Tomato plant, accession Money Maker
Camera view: tilt-top (135 deg); turntable rotation: 90 degrees
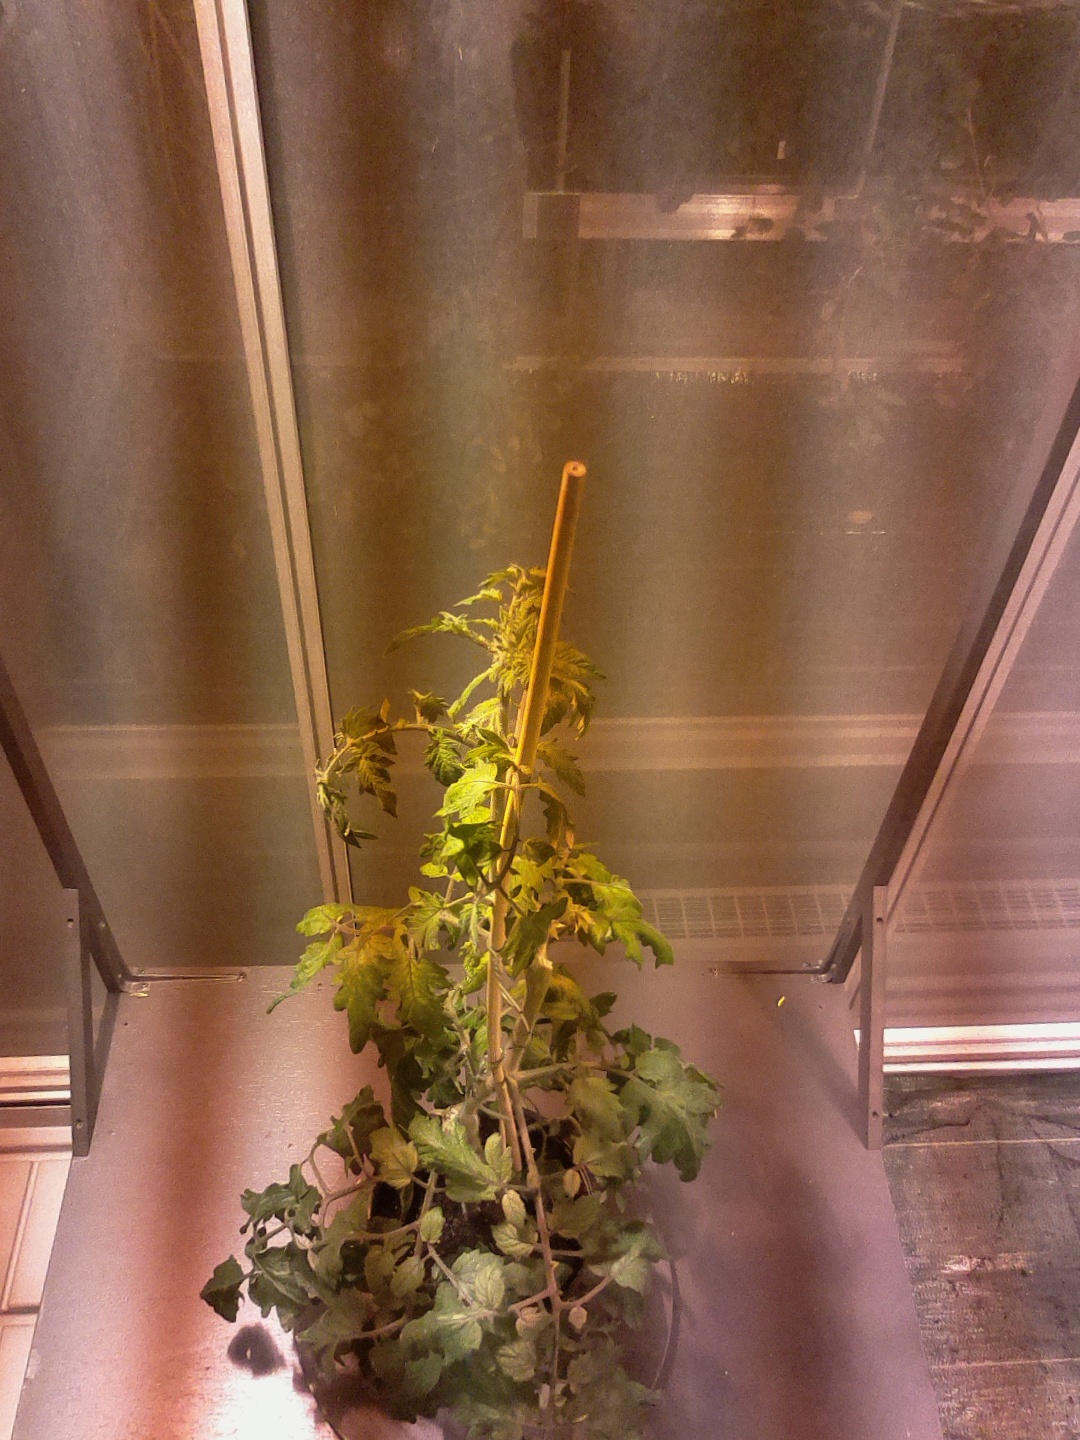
BBCH growth stage 78: 80% -90% of final fruit size